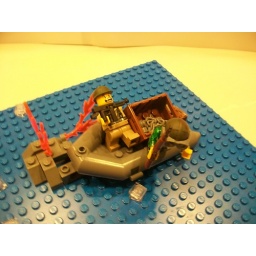
When I said &amp;quot;ride&amp;quot; I meant thrown off their boat by a rock and a small explosion.